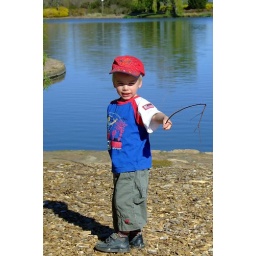
There are flowers over there! Floriade flower festival @ Canberra, A.C.T. Australia